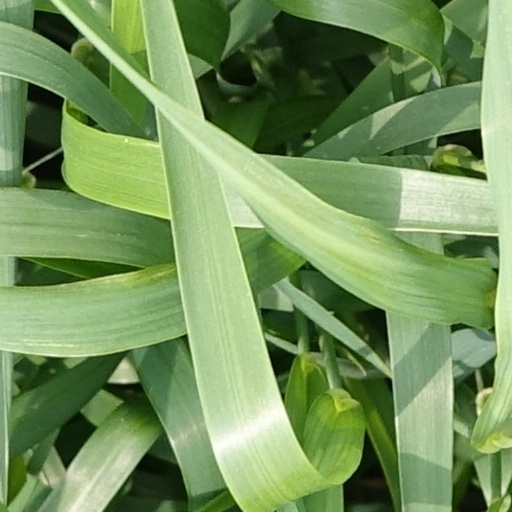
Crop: wheat